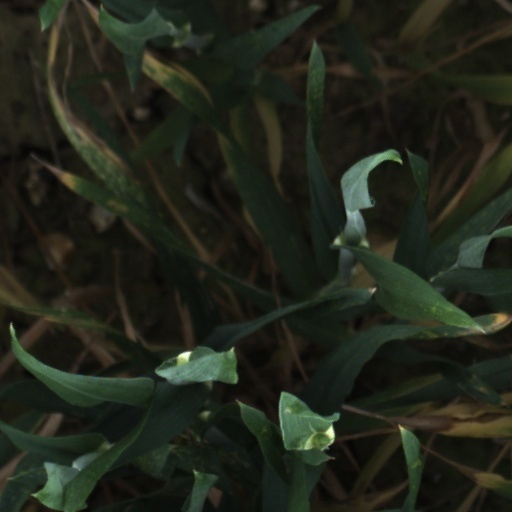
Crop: wheat